Nissan VG engine

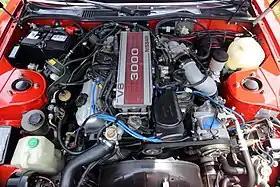
VG30E engine in a 1987 300ZX GL

The VG engine is a family of V6 engines designed and produced by Nissan between 1983 and 2004.